Allen Jay School Rock Gymnasium

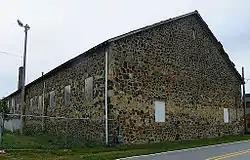
Rock Gym, September 2014

Allen Jay School Rock Gymnasium is a historic gymnasium building located in High Point, Guilford County, North Carolina. Built between 1938 and 1939 as part of a Works Progress Administration (WPA) project at a rural consolidated school, it is a two-story, Rustic Revival-style fieldstone building with two small, one-story additions.